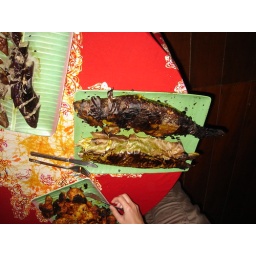
Fish caught fresh from the lake and baked in banana leaves. Suka Suka, Kuala Kangsar, Malaysia